Cathedral of Saint Vibiana

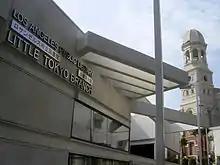
St. Vibiana complex in 2006, before the cupola was returned in 2007

The Cathedral of Saint Vibiana, often called St. Vibiana's, is the former Catholic cathedral for the Archdiocese of Los Angeles. Located in Downtown Los Angeles, the building opened in 1876 as the cathedral for what was then known as the Diocese of Monterey–Los Angeles, and remained the official cathedral of the Los Angeles see for over 100 years. It is named for Vibiana, a saint who lived in the 3rd century, and is currently a secular events venue.